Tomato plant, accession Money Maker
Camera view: bottom (45 deg); turntable rotation: 90 degrees
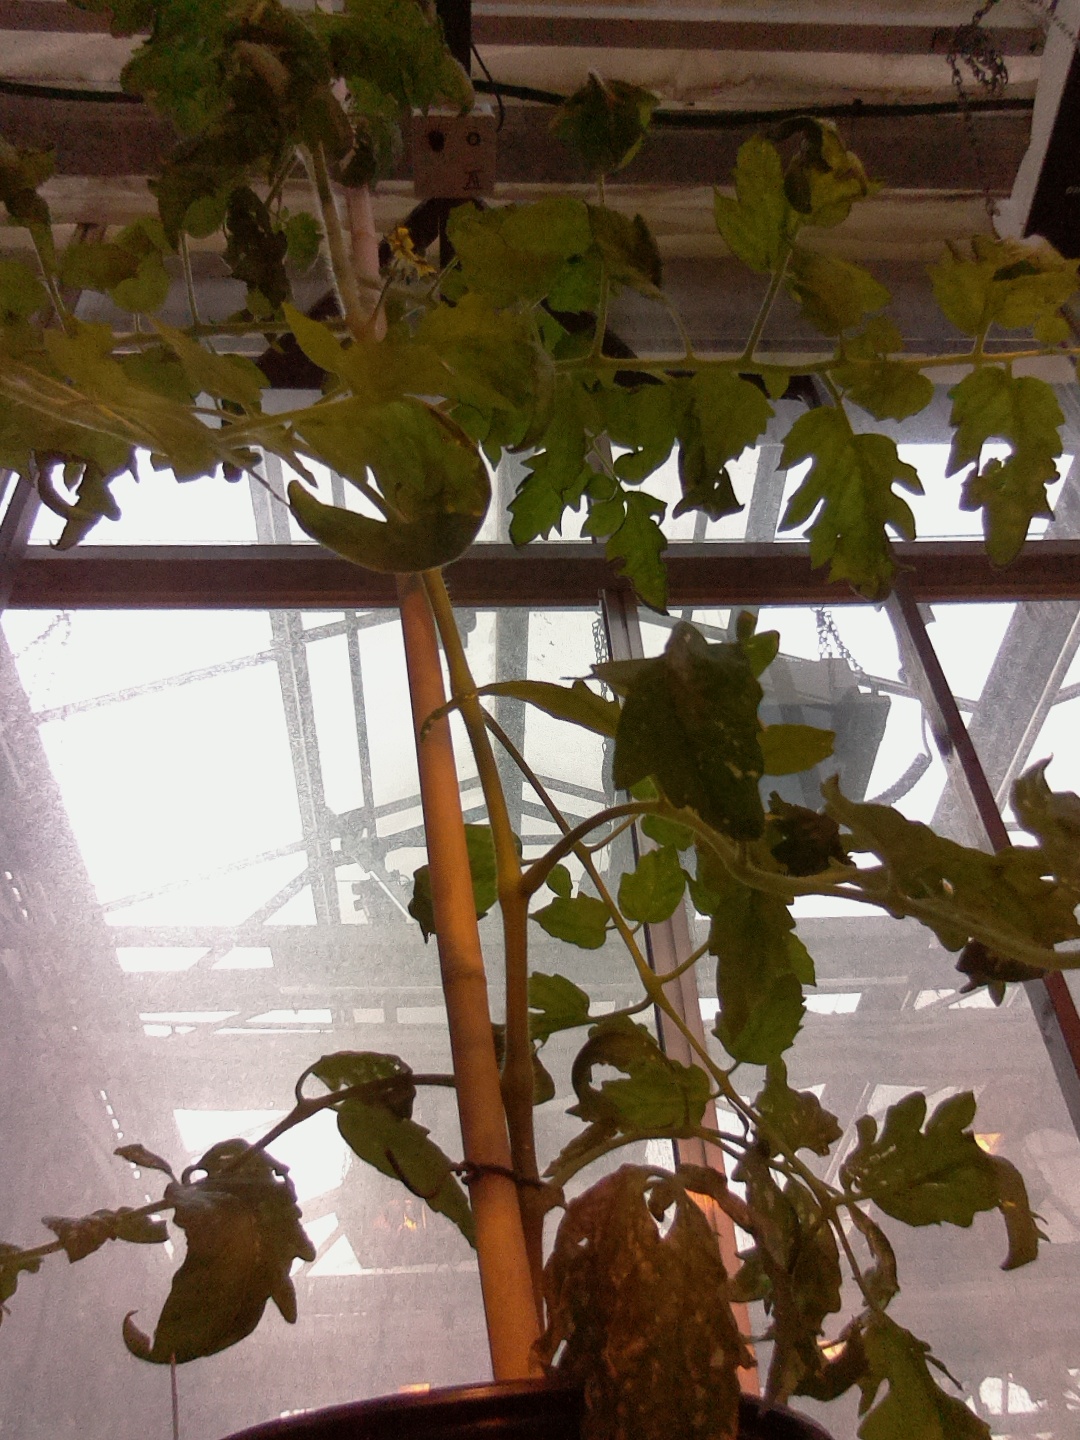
BBCH growth stage 67: Full flowering, 70%-80% of flowers open, more petals falling